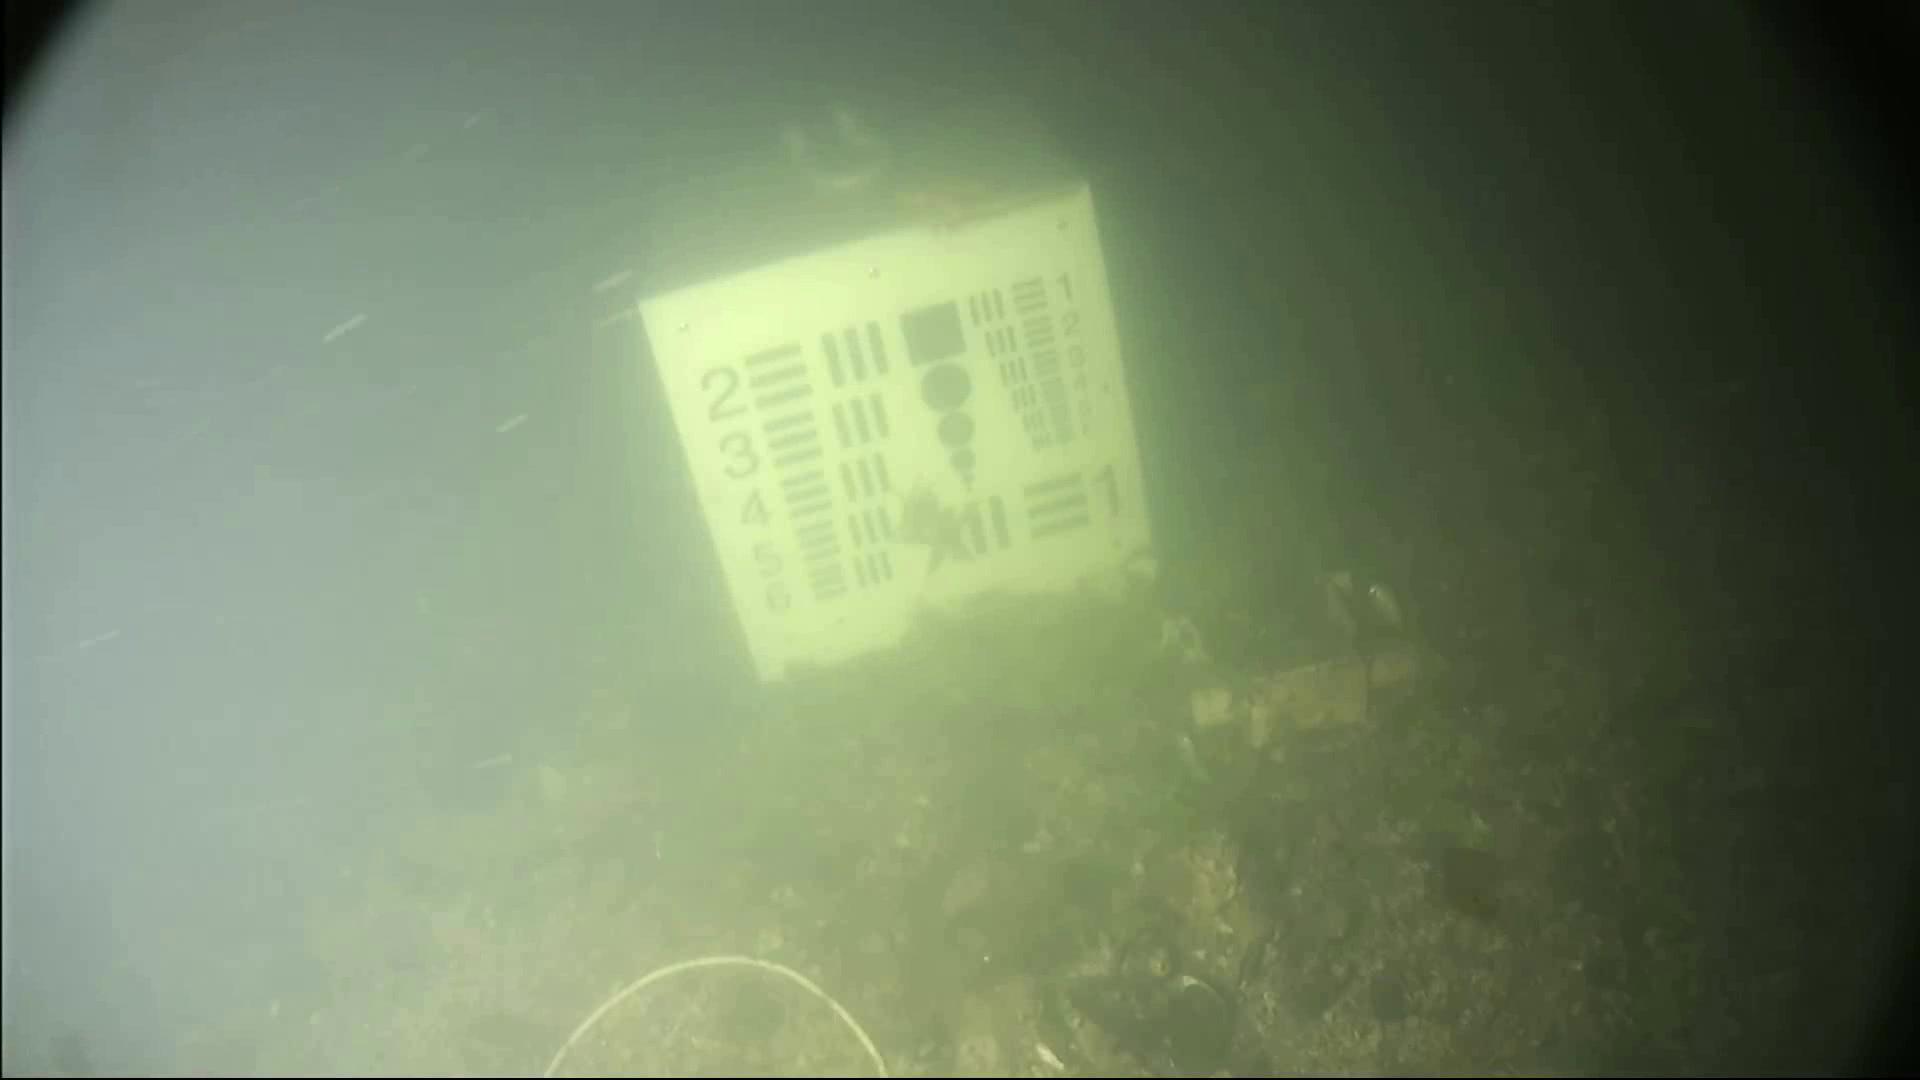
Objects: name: starfish